Computo (Danielle Foccart)

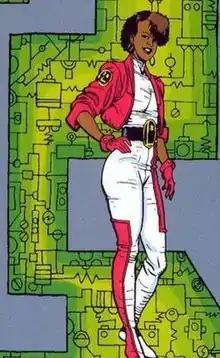

Computo (Danielle Foccart) is a character appearing in media published by DC Comics, primarily as a member of the "Batch SW6" group of the Legion of Super-Heroes in the 30th century. She is the younger sister of Jacques Foccart, who joined the Legion as the second Invisible Kid.